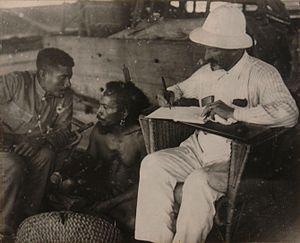
Le musée de l'université de Tübingen est un établissement muséographique universitaire dont les collections sont installées dans le château Hohentübingen ainsi qu'au sein d'autres bâtiments de Tübingen, ville située dans le Land de Bade-Wurtemberg. Le musée est créé en octobre 2006.
Augustin Kraemer, né le 27 août 1865 et mort le 11 novembre 1941, fut un chirurgien de marine de la Kaiserliche Marine. Ses voyages à travers le Pacifique le conduisirent à devenir naturaliste et ethnographe.